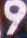
Number: 9